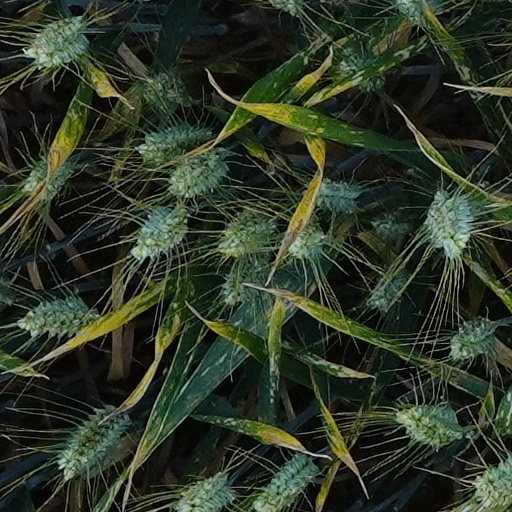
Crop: wheat